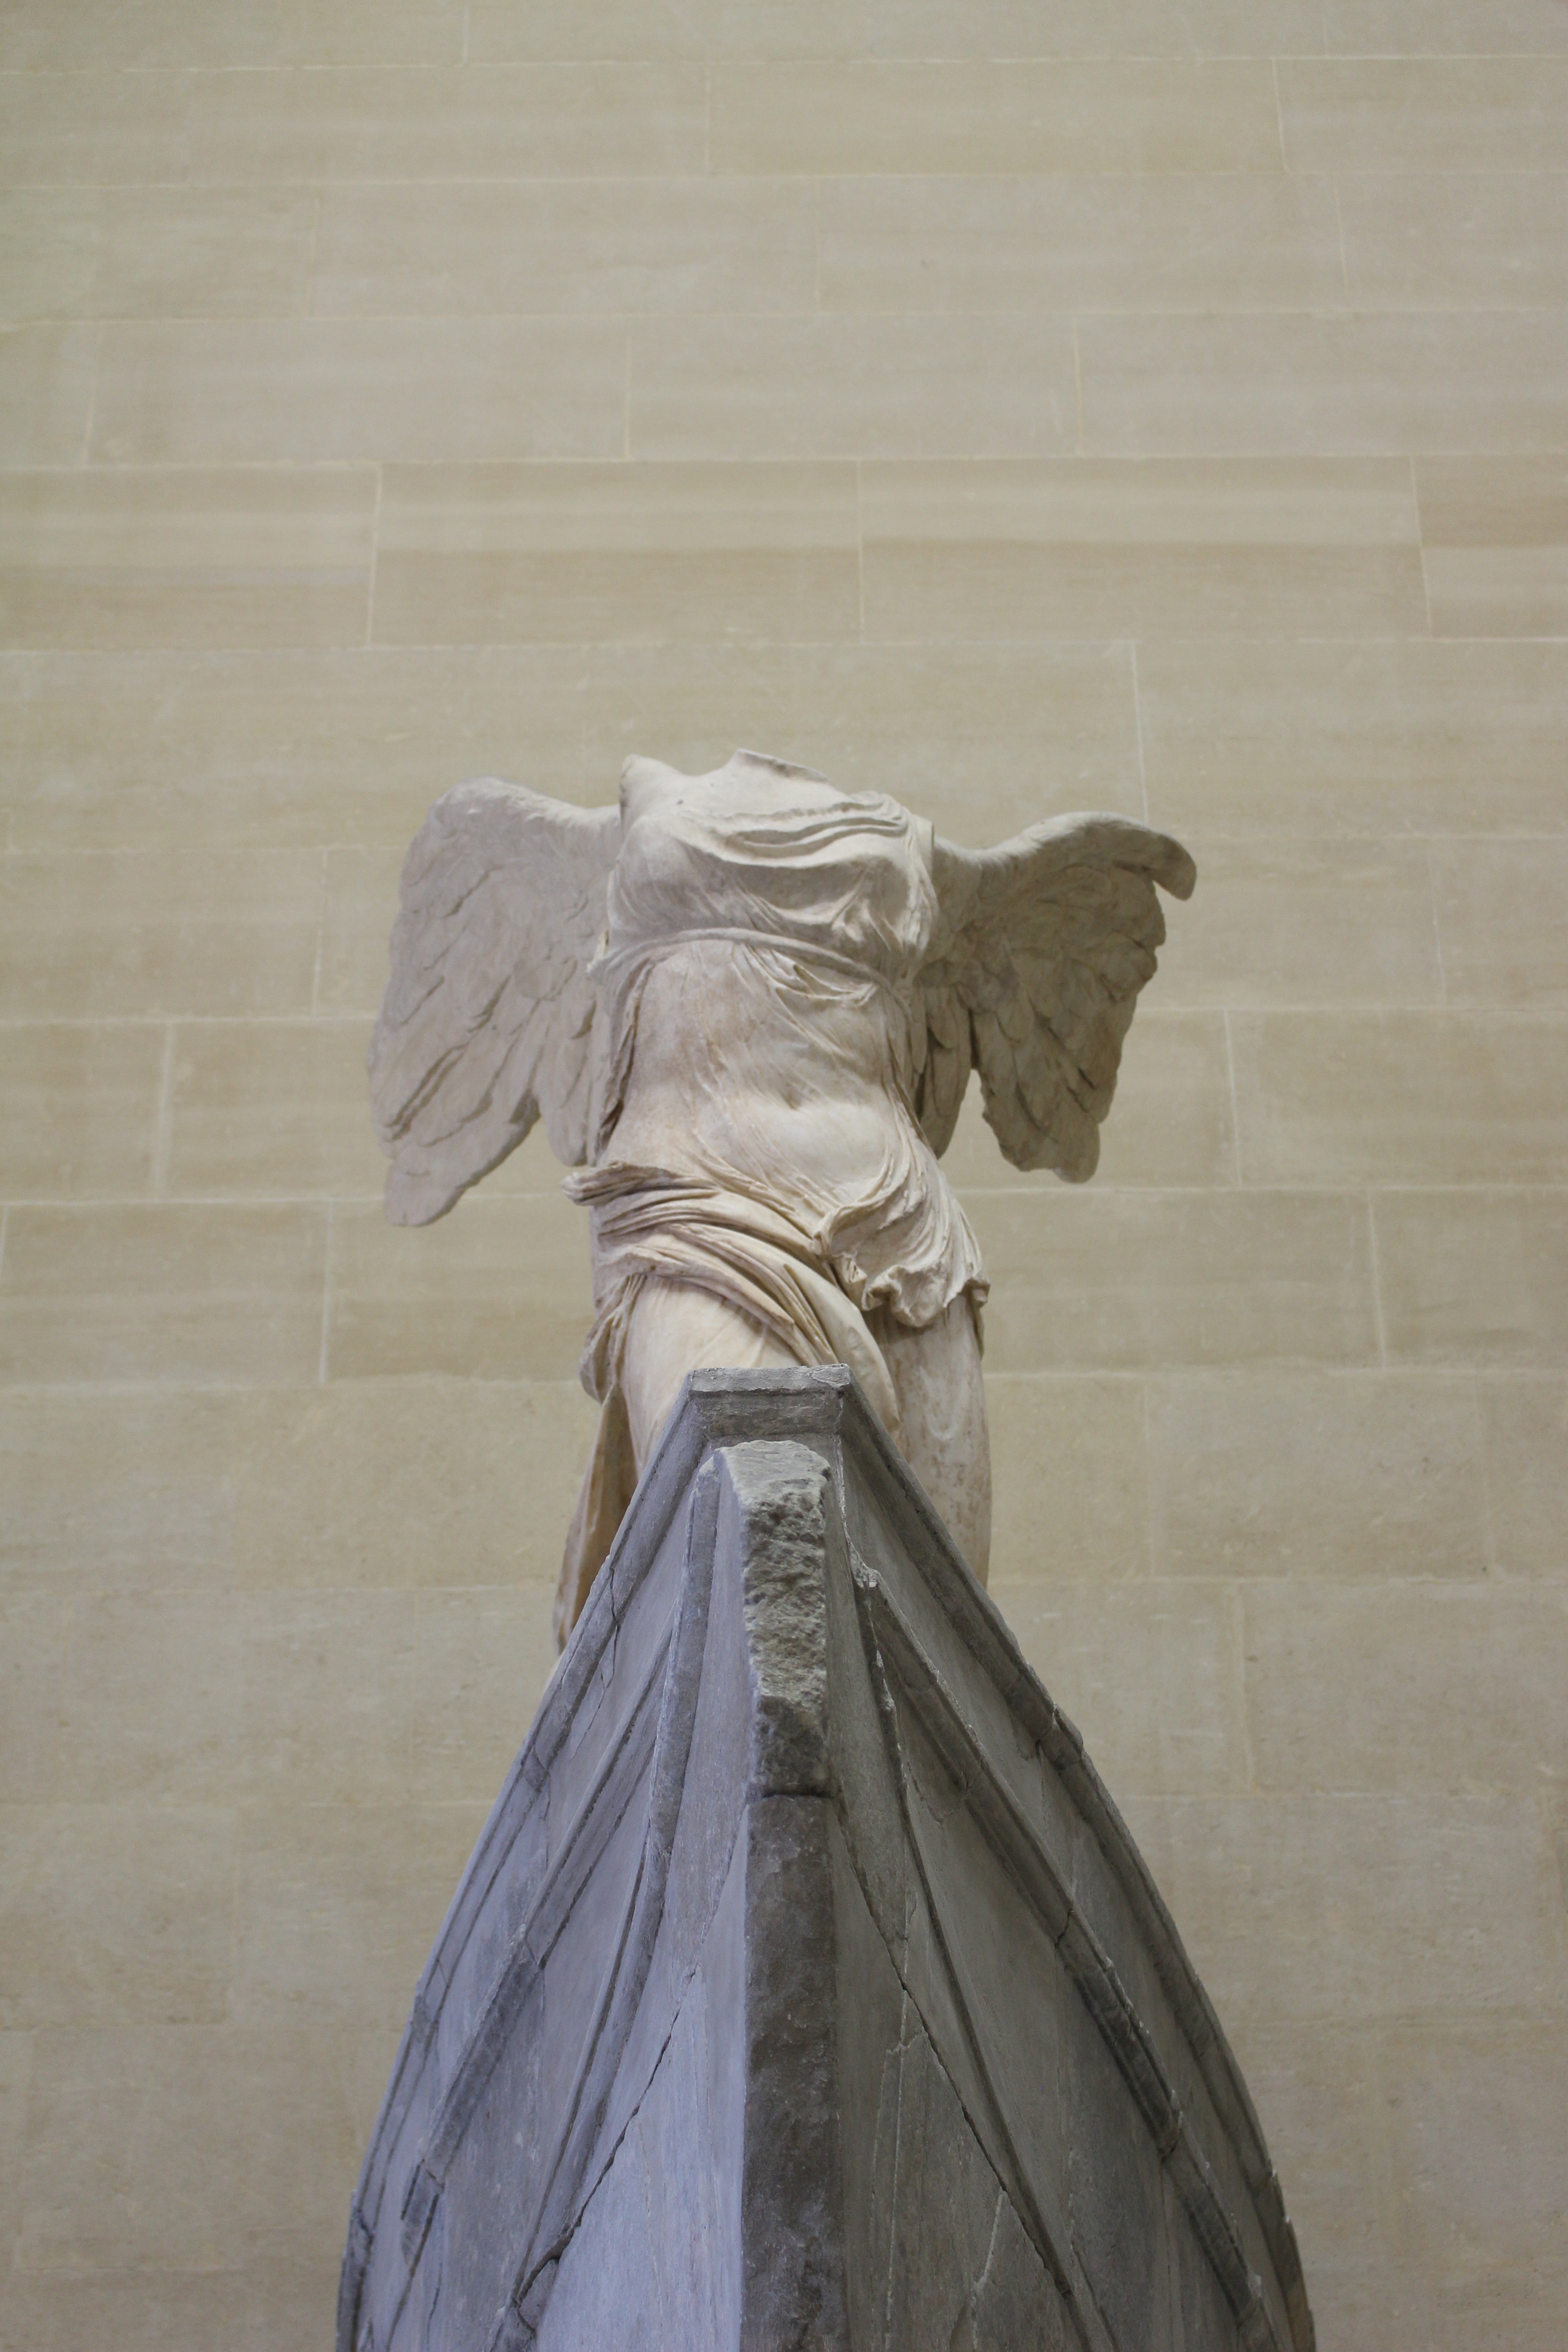
monument, statue, artwork, painting, sculpture, art, dress, sketch, drawing